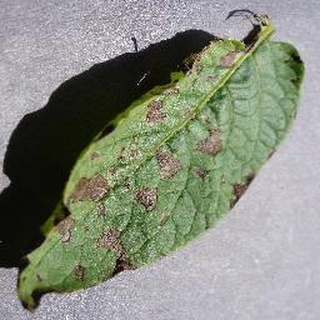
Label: potato_early_blight